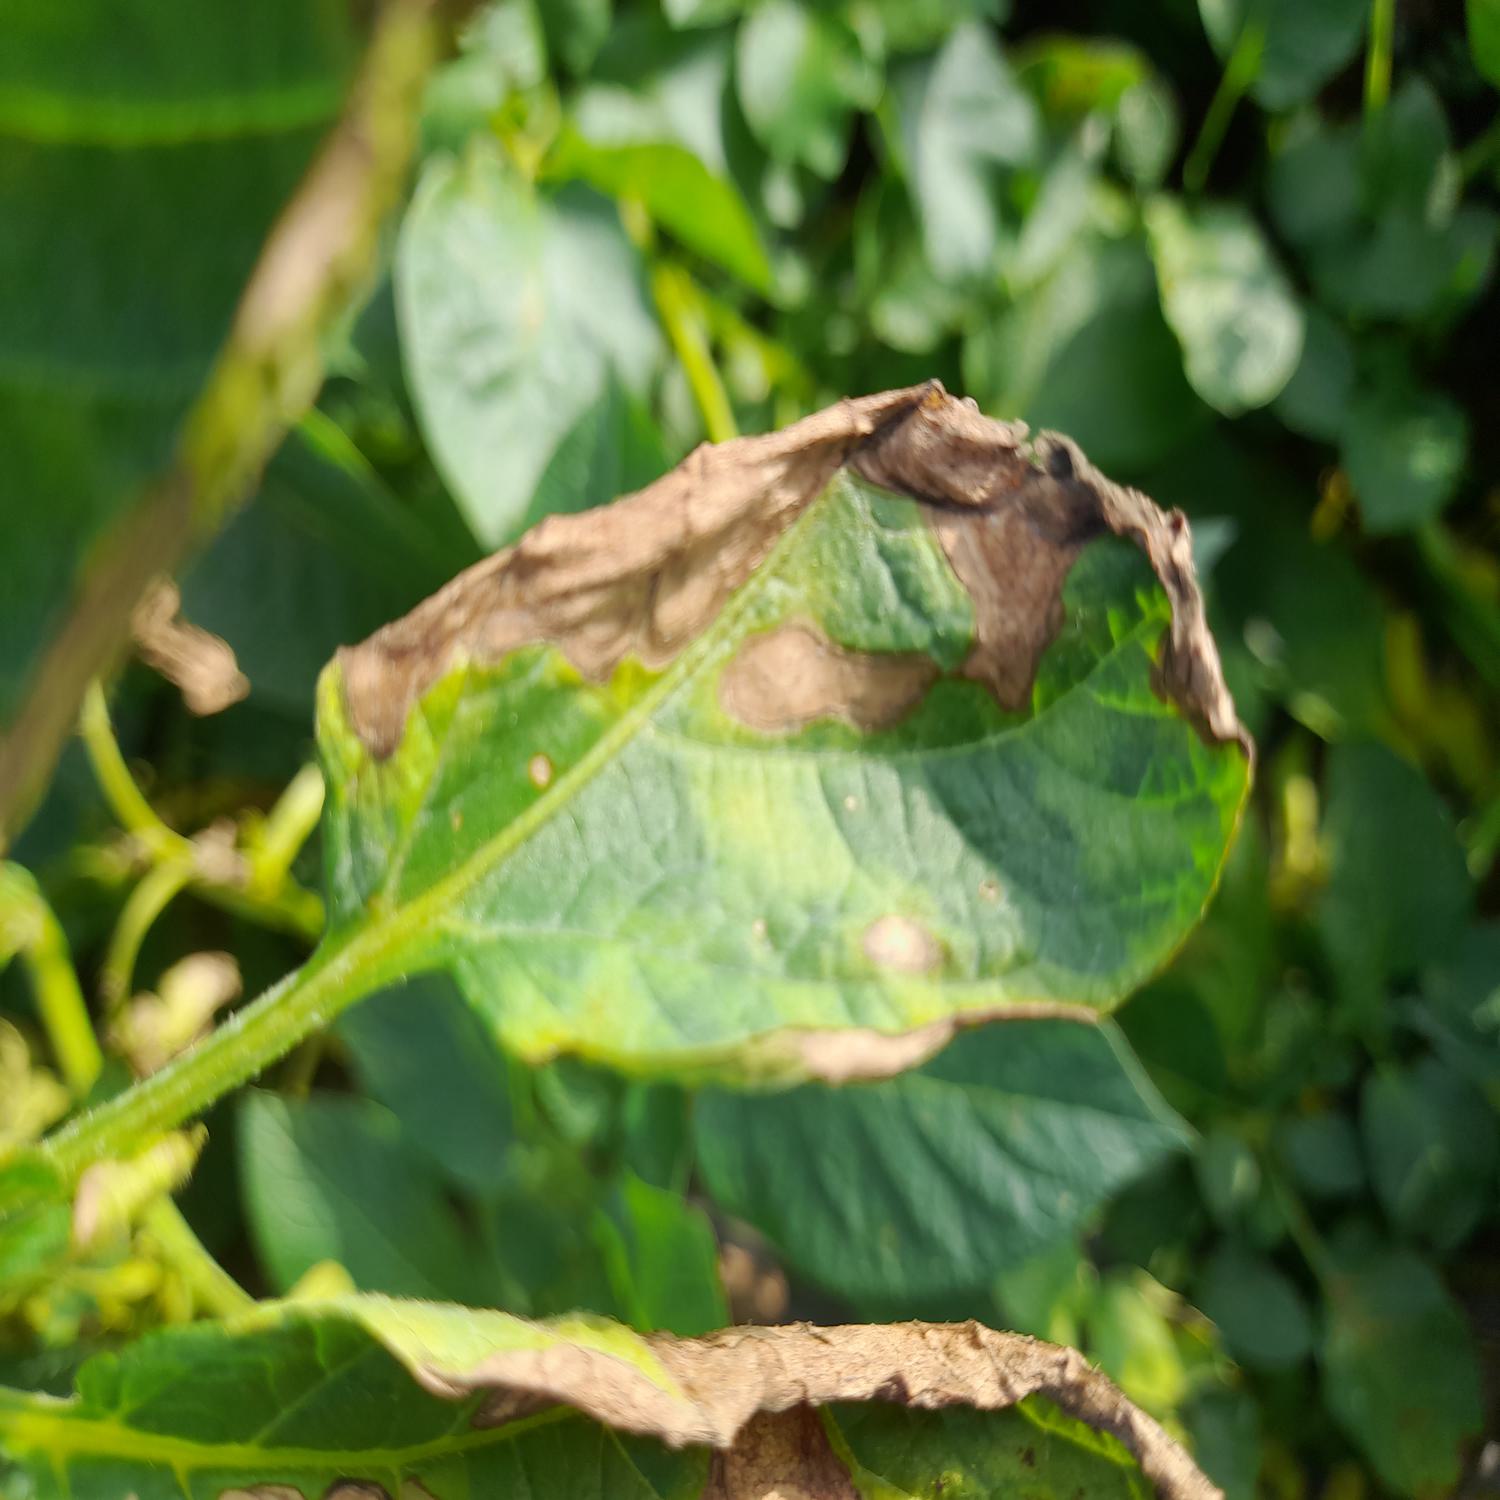
Label: Fungi